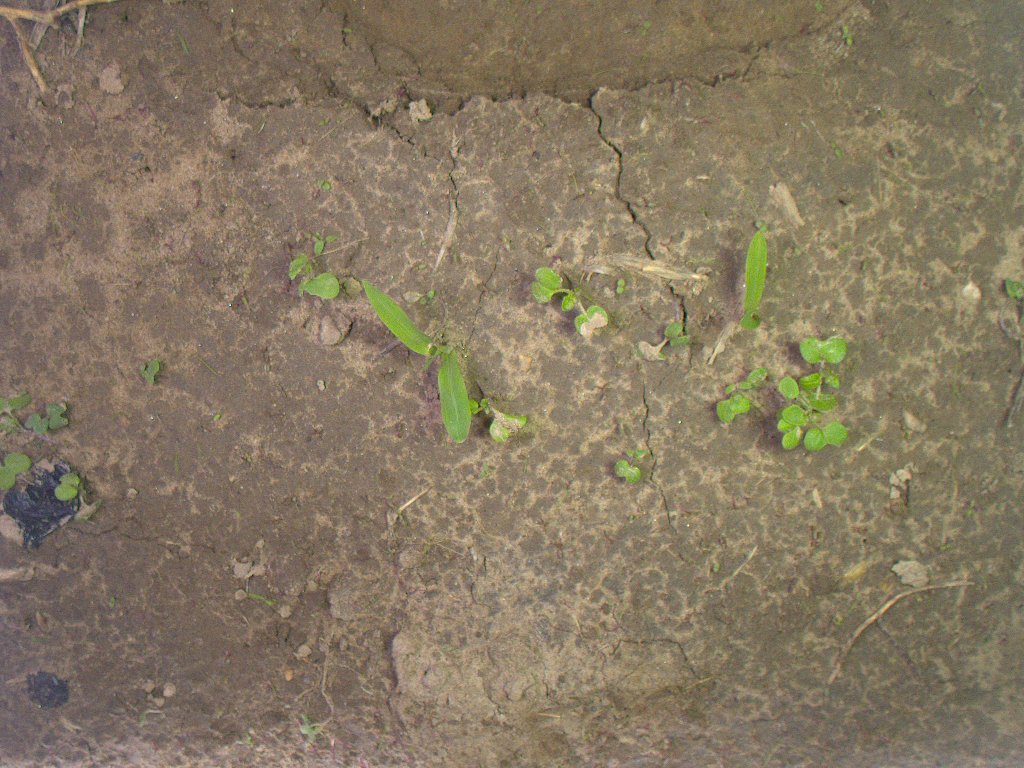
Crop: maize
Objects: maize, maize, stem_maize, stem_maize